Bae Doona

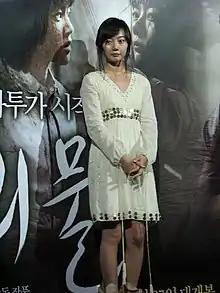
Bae Doona promoting "The Host" in 2006.

Bae reunited with Bong Joon-ho in the 2006 film "The Host", which became the highest-grossing film in South Korean box office history. For her role, she trained in archery for months. She later returned to television, through the series "Someday" and "How to Meet a Perfect Neighbor".